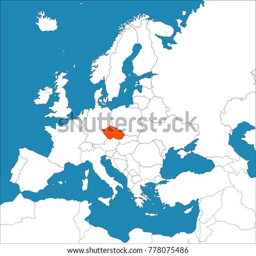
parliamentary republic on the map